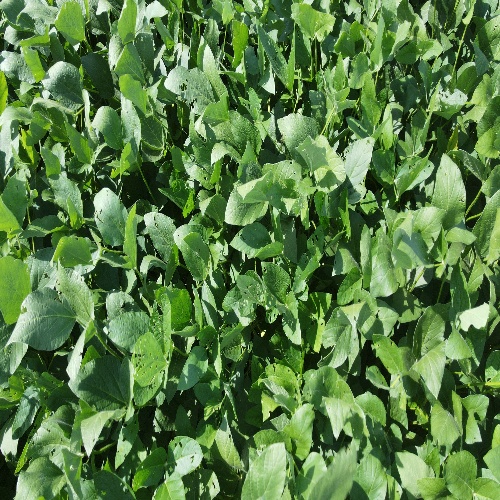
Label: Caterpillar